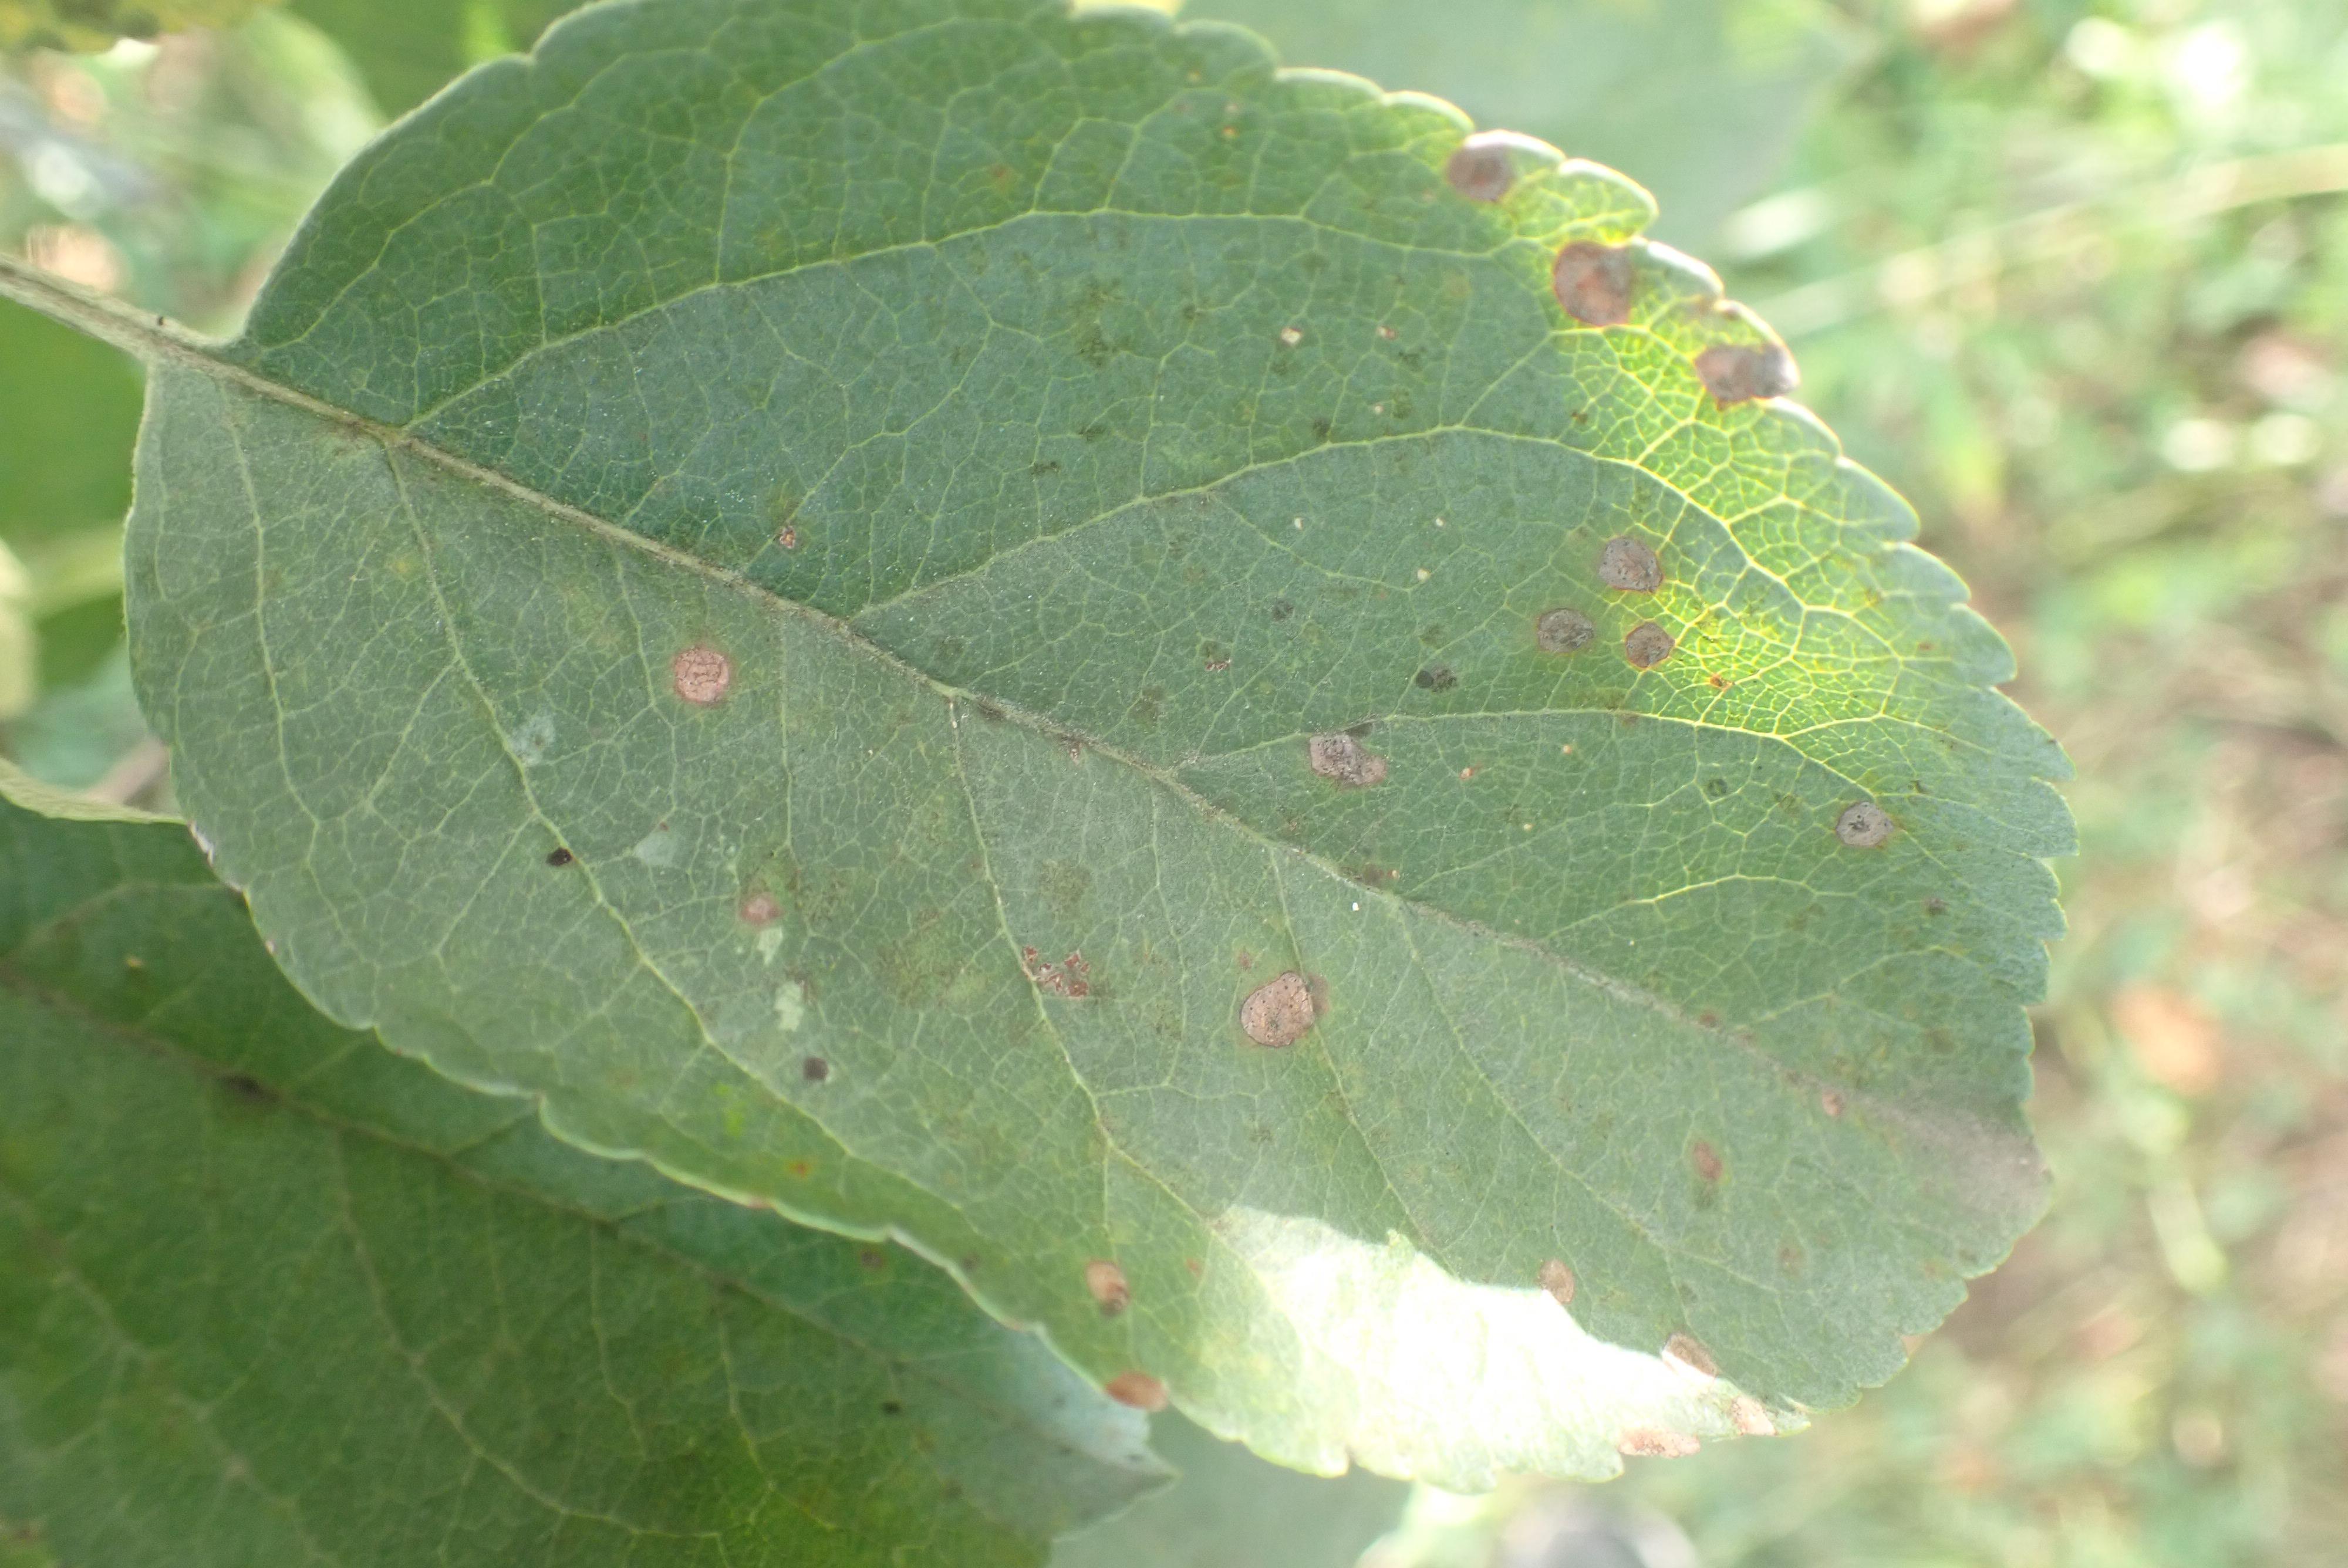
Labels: scab, frog_eye_leaf_spot